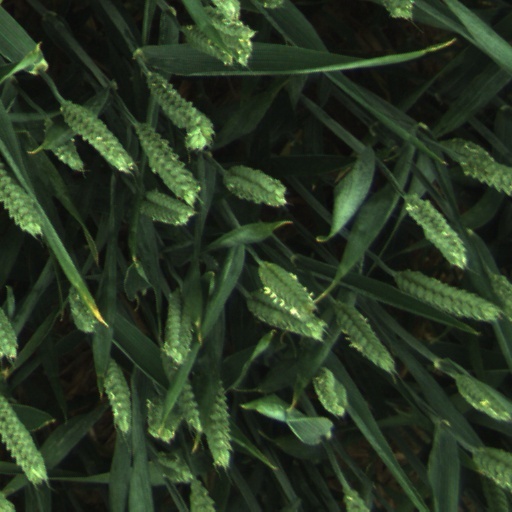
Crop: wheat